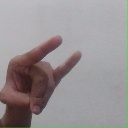
अक्षर: च